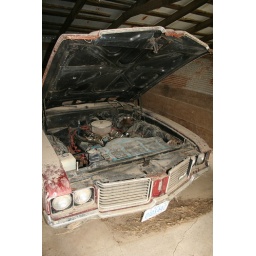
1972 Olds 442 (Cutlass) wasting away in the hog barn